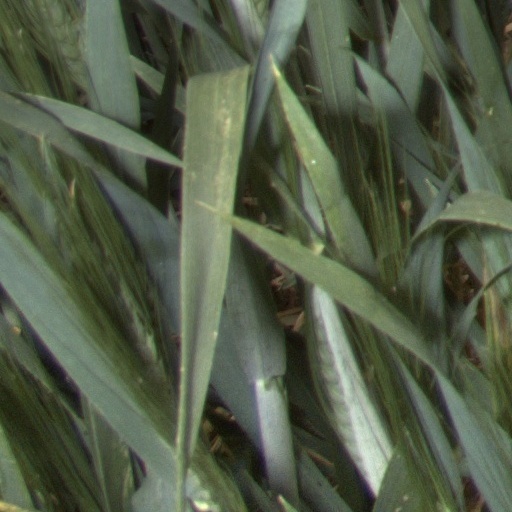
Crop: wheat